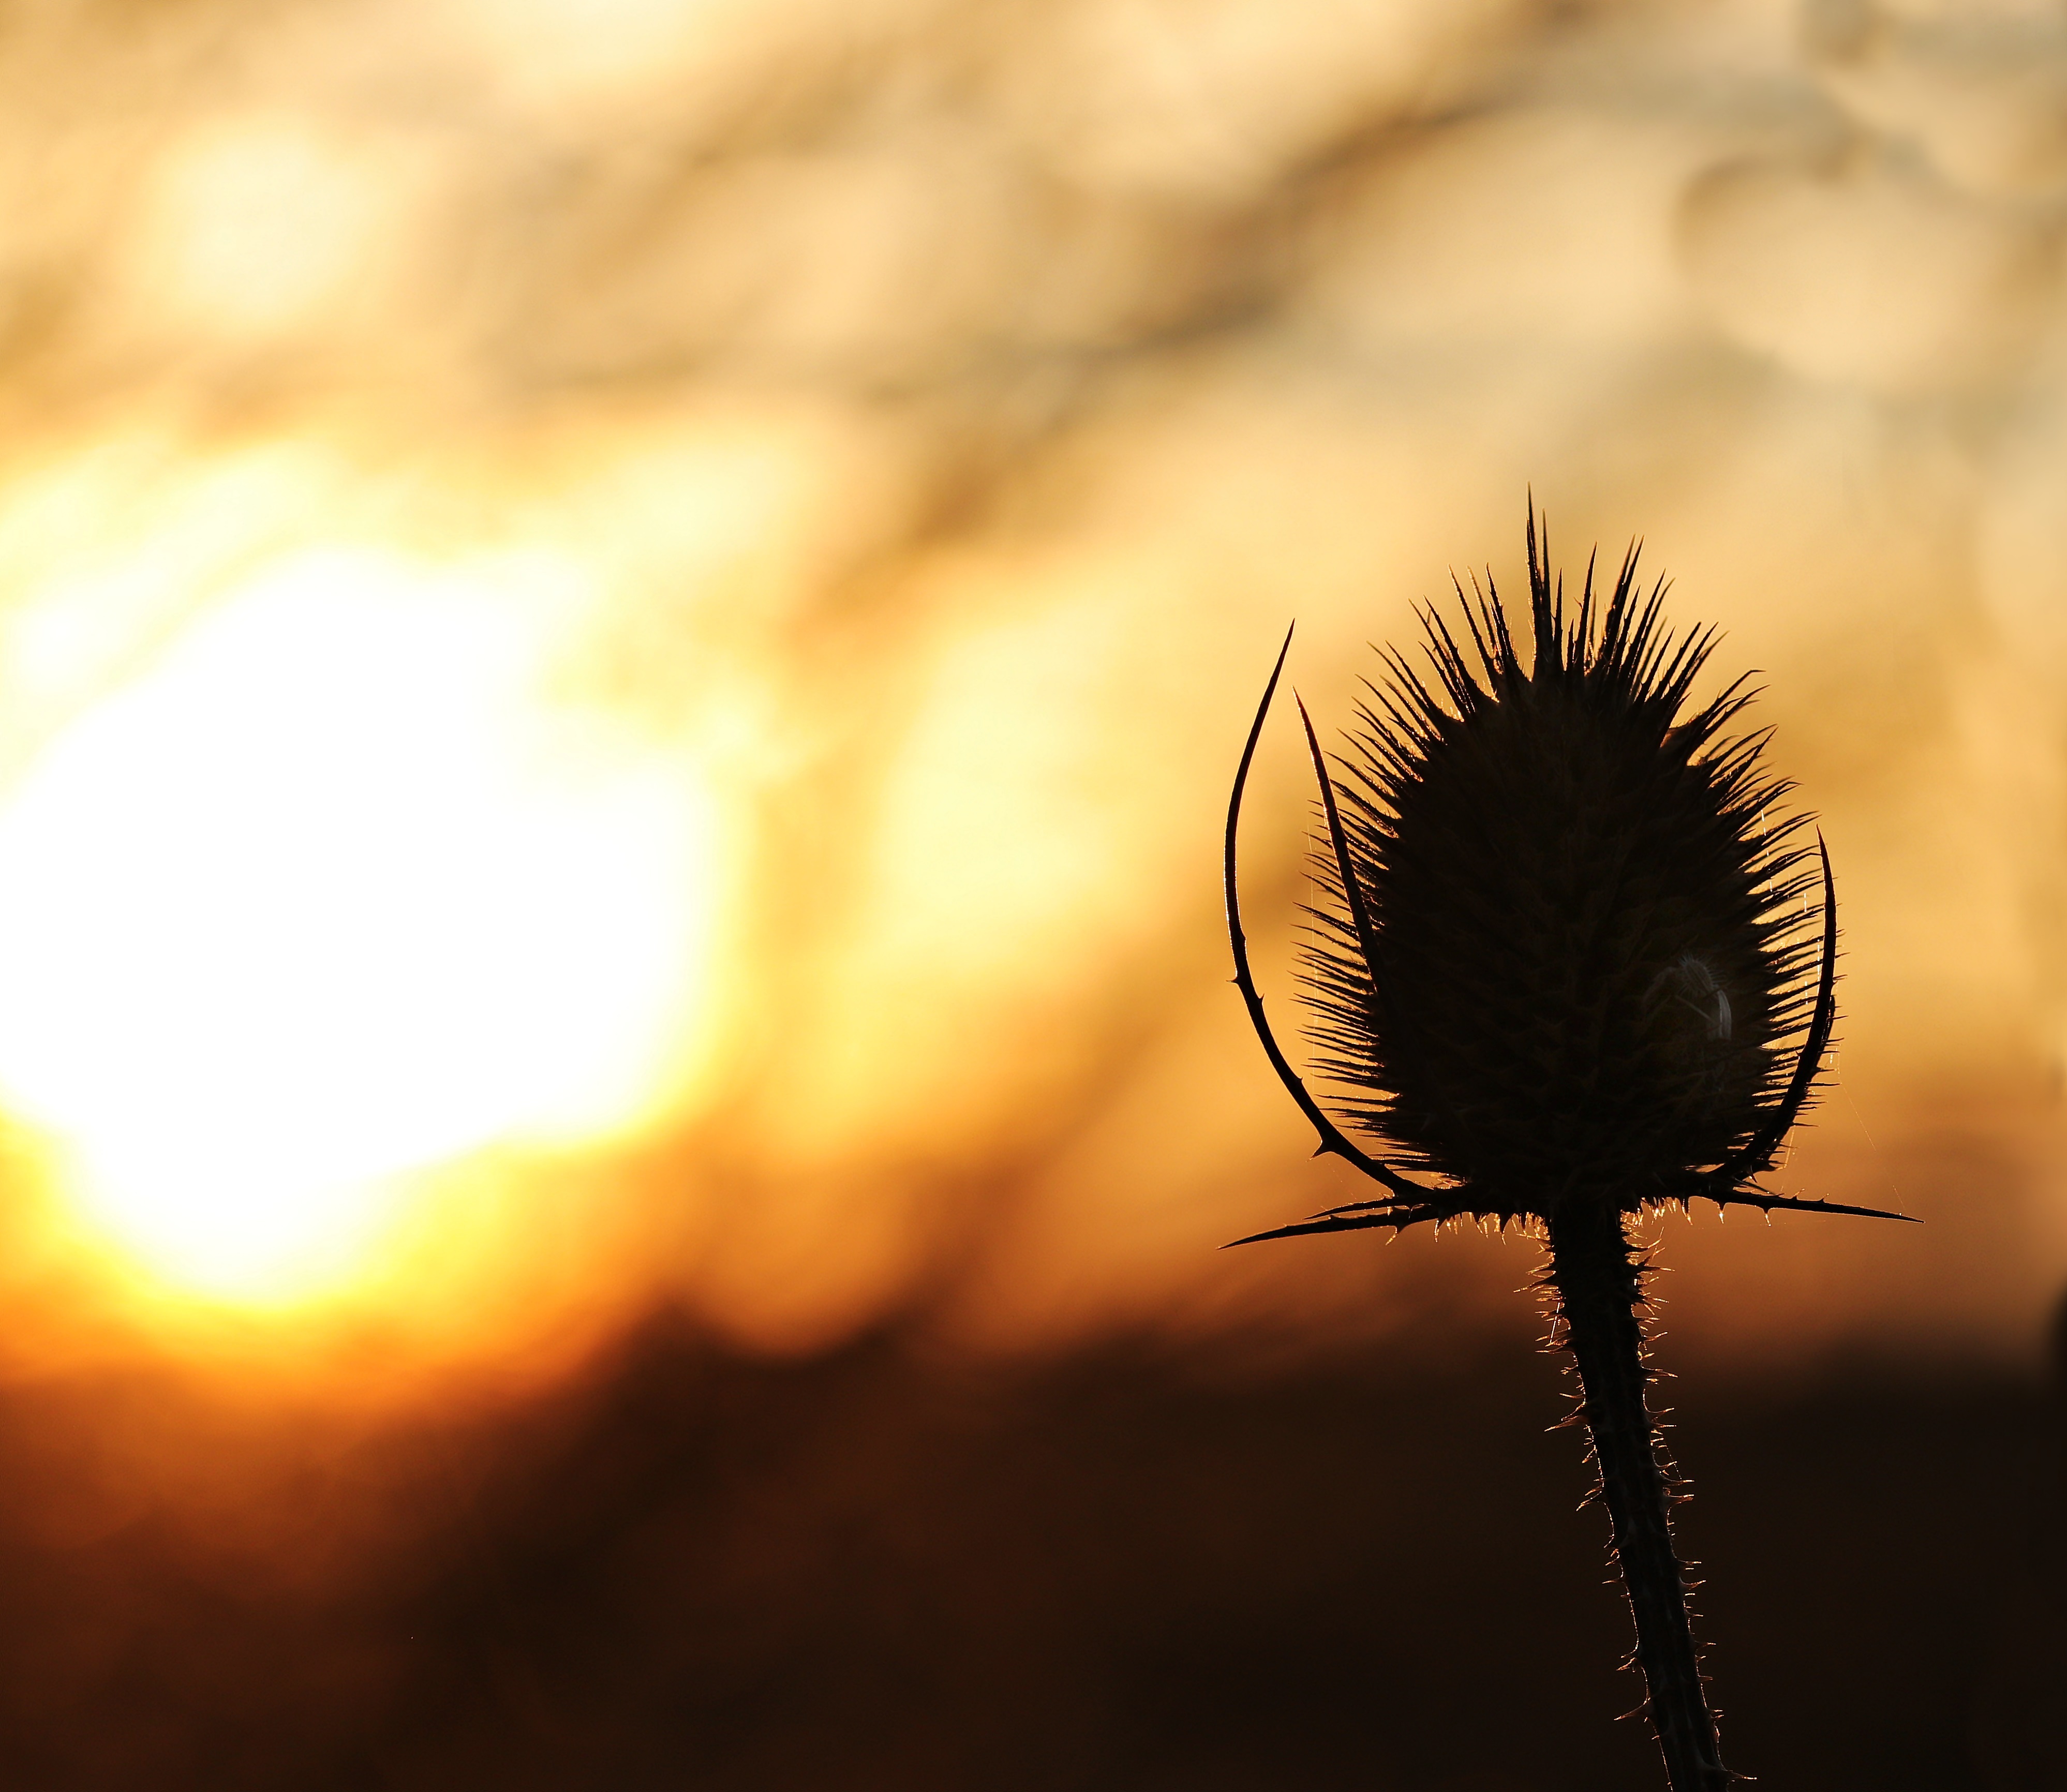
landscape, nature, horizon, silhouette, winter, plant, sky, sun, sunset, field, photography, sunlight, morning, leaf, flower, atmosphere, panorama, dusk, evening, twilight, orange, reflection, red, autumn, romance, romantic, yellow, close up, trees, clouds, thistle, still, mood, winter sun, abendstimmung, distant, atmospheric, afterglow, evening sky, back light, setting sun, macro photography, flowering plant, daisy family, evening hours, grass family, land plant